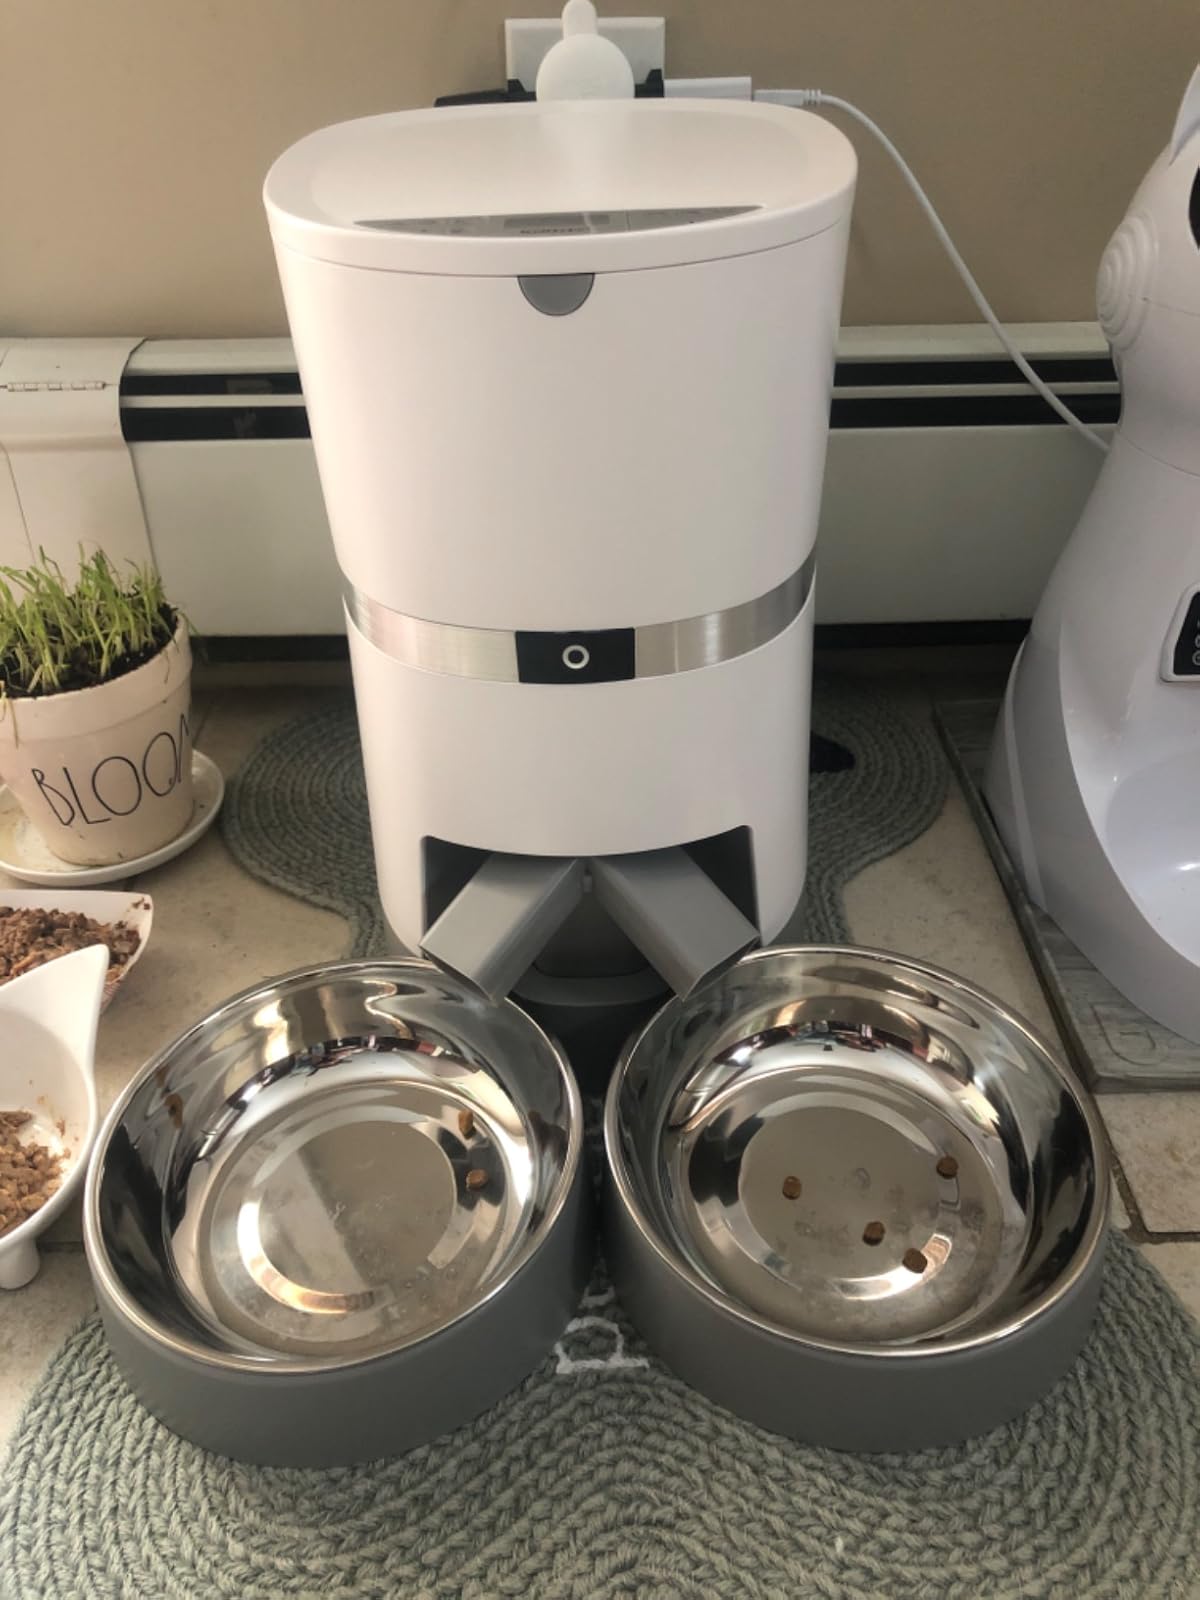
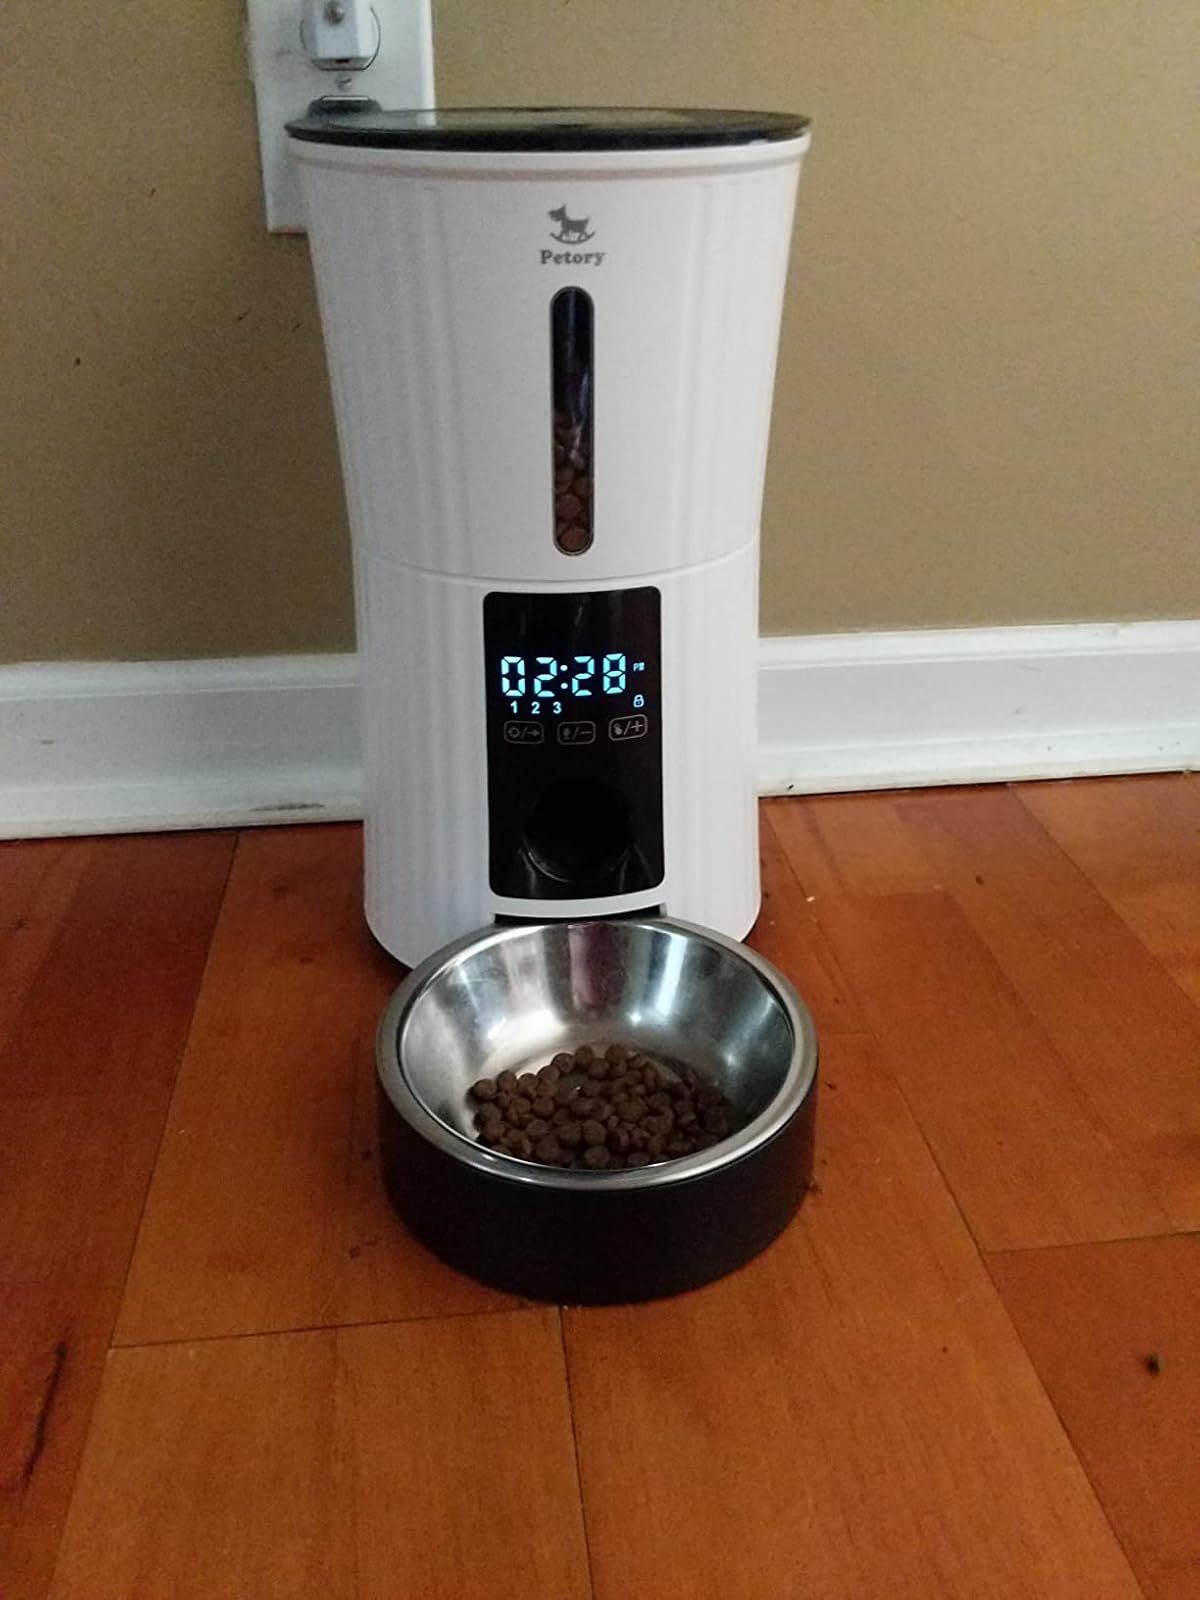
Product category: items_feeder
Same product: no